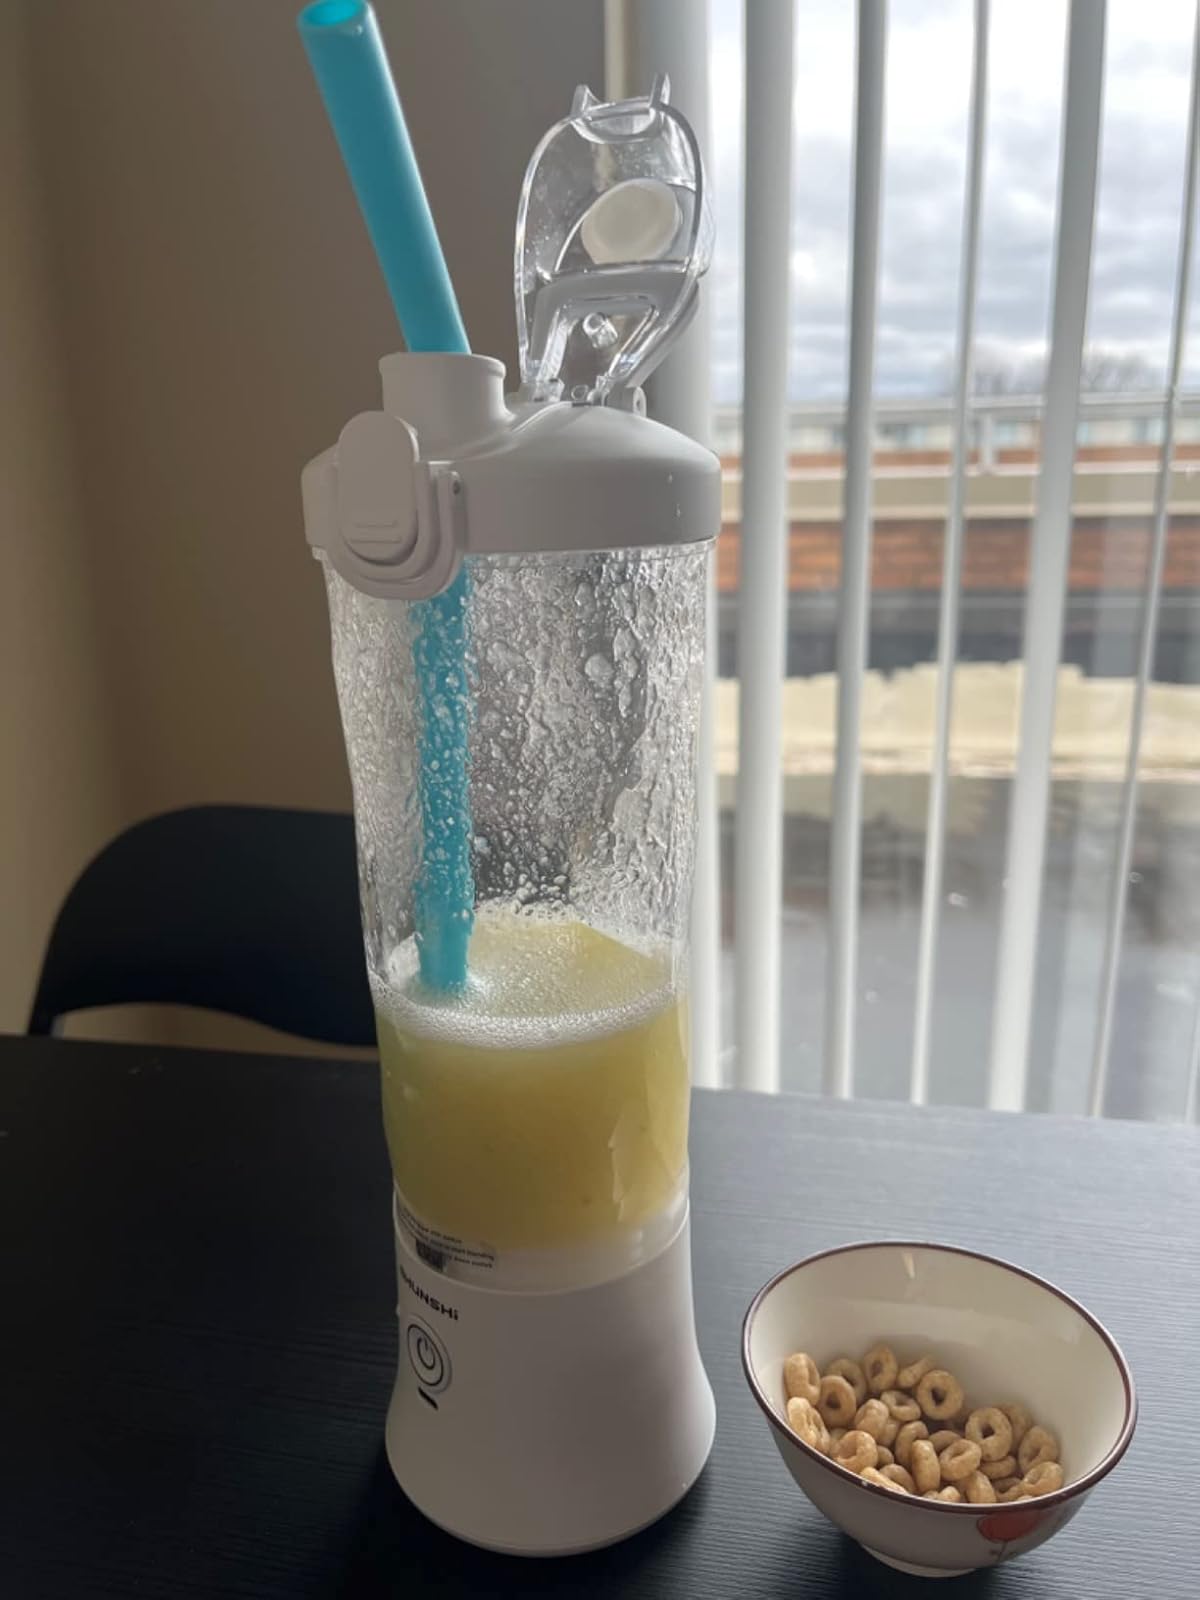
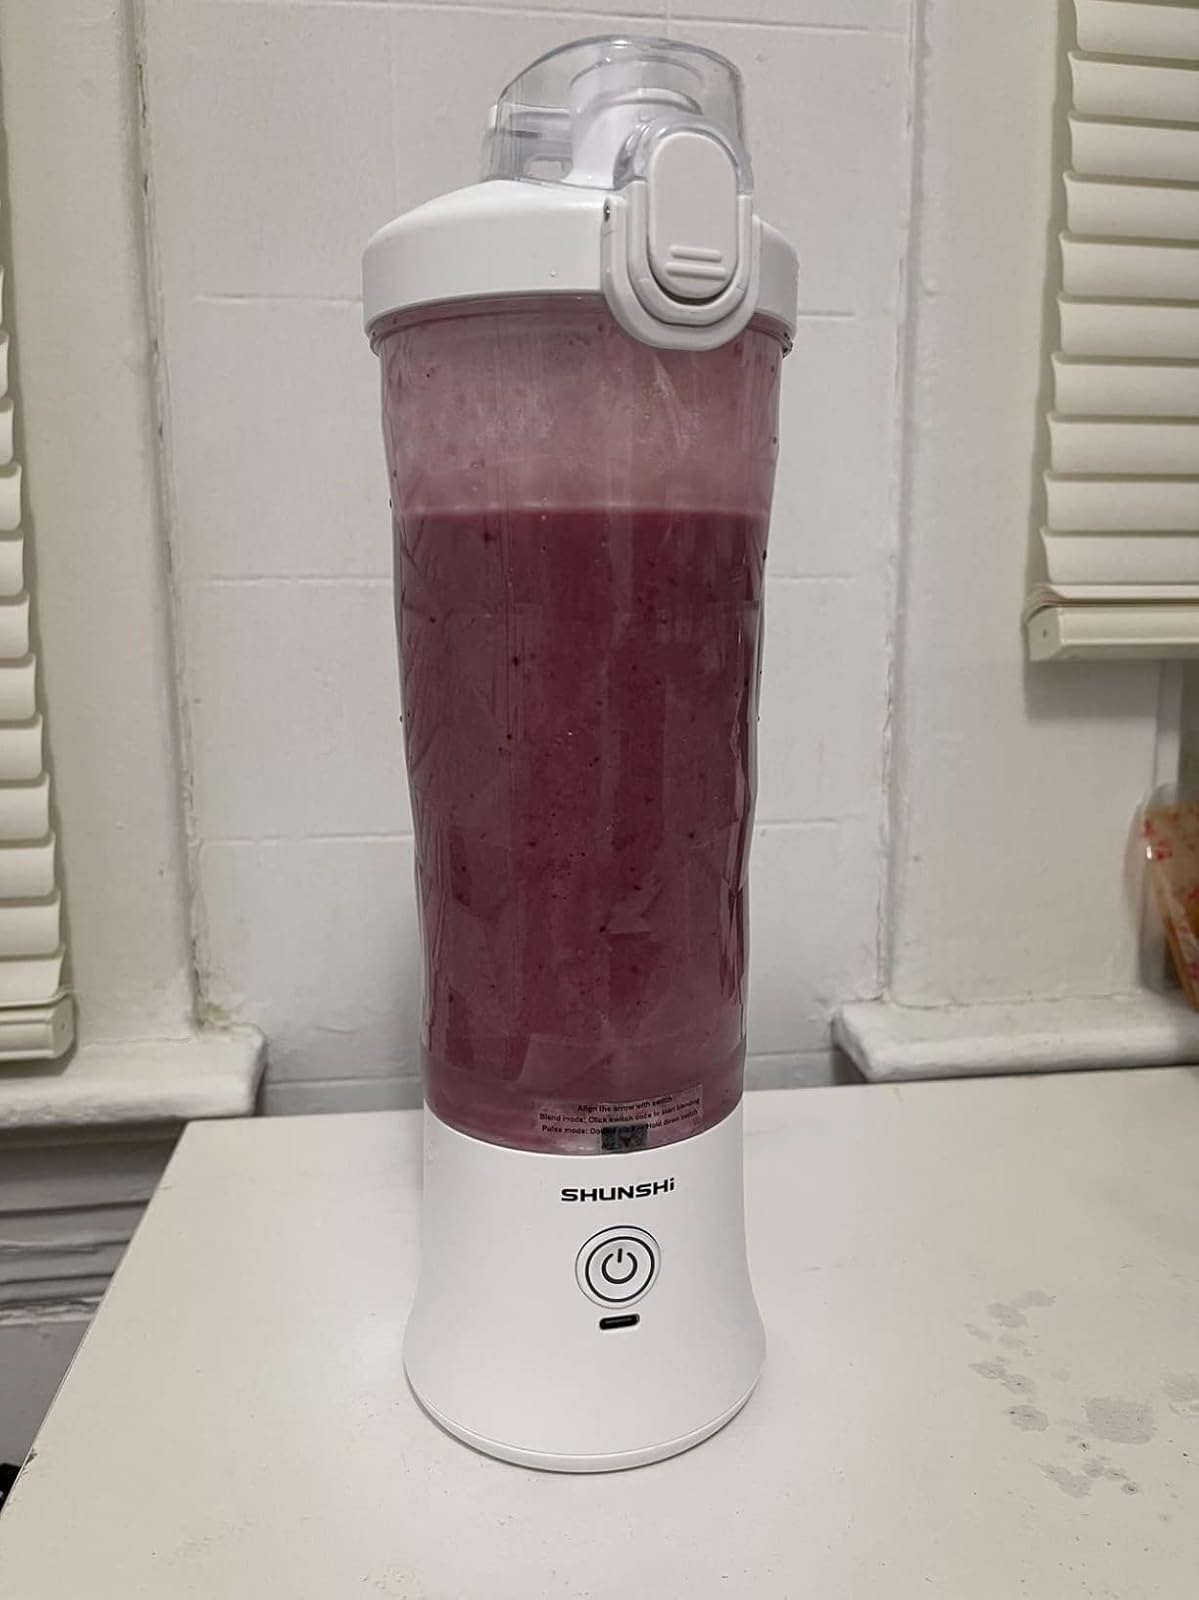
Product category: items_blender
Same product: yes